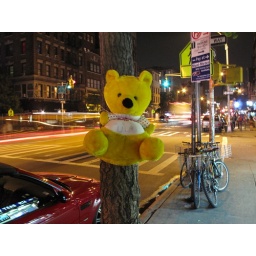
a bear tied to a tree in the east village